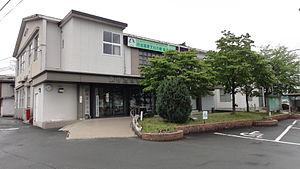
Kyōtamba est un bourg du district de Funai, dans la préfecture de Kyoto, au Japon.